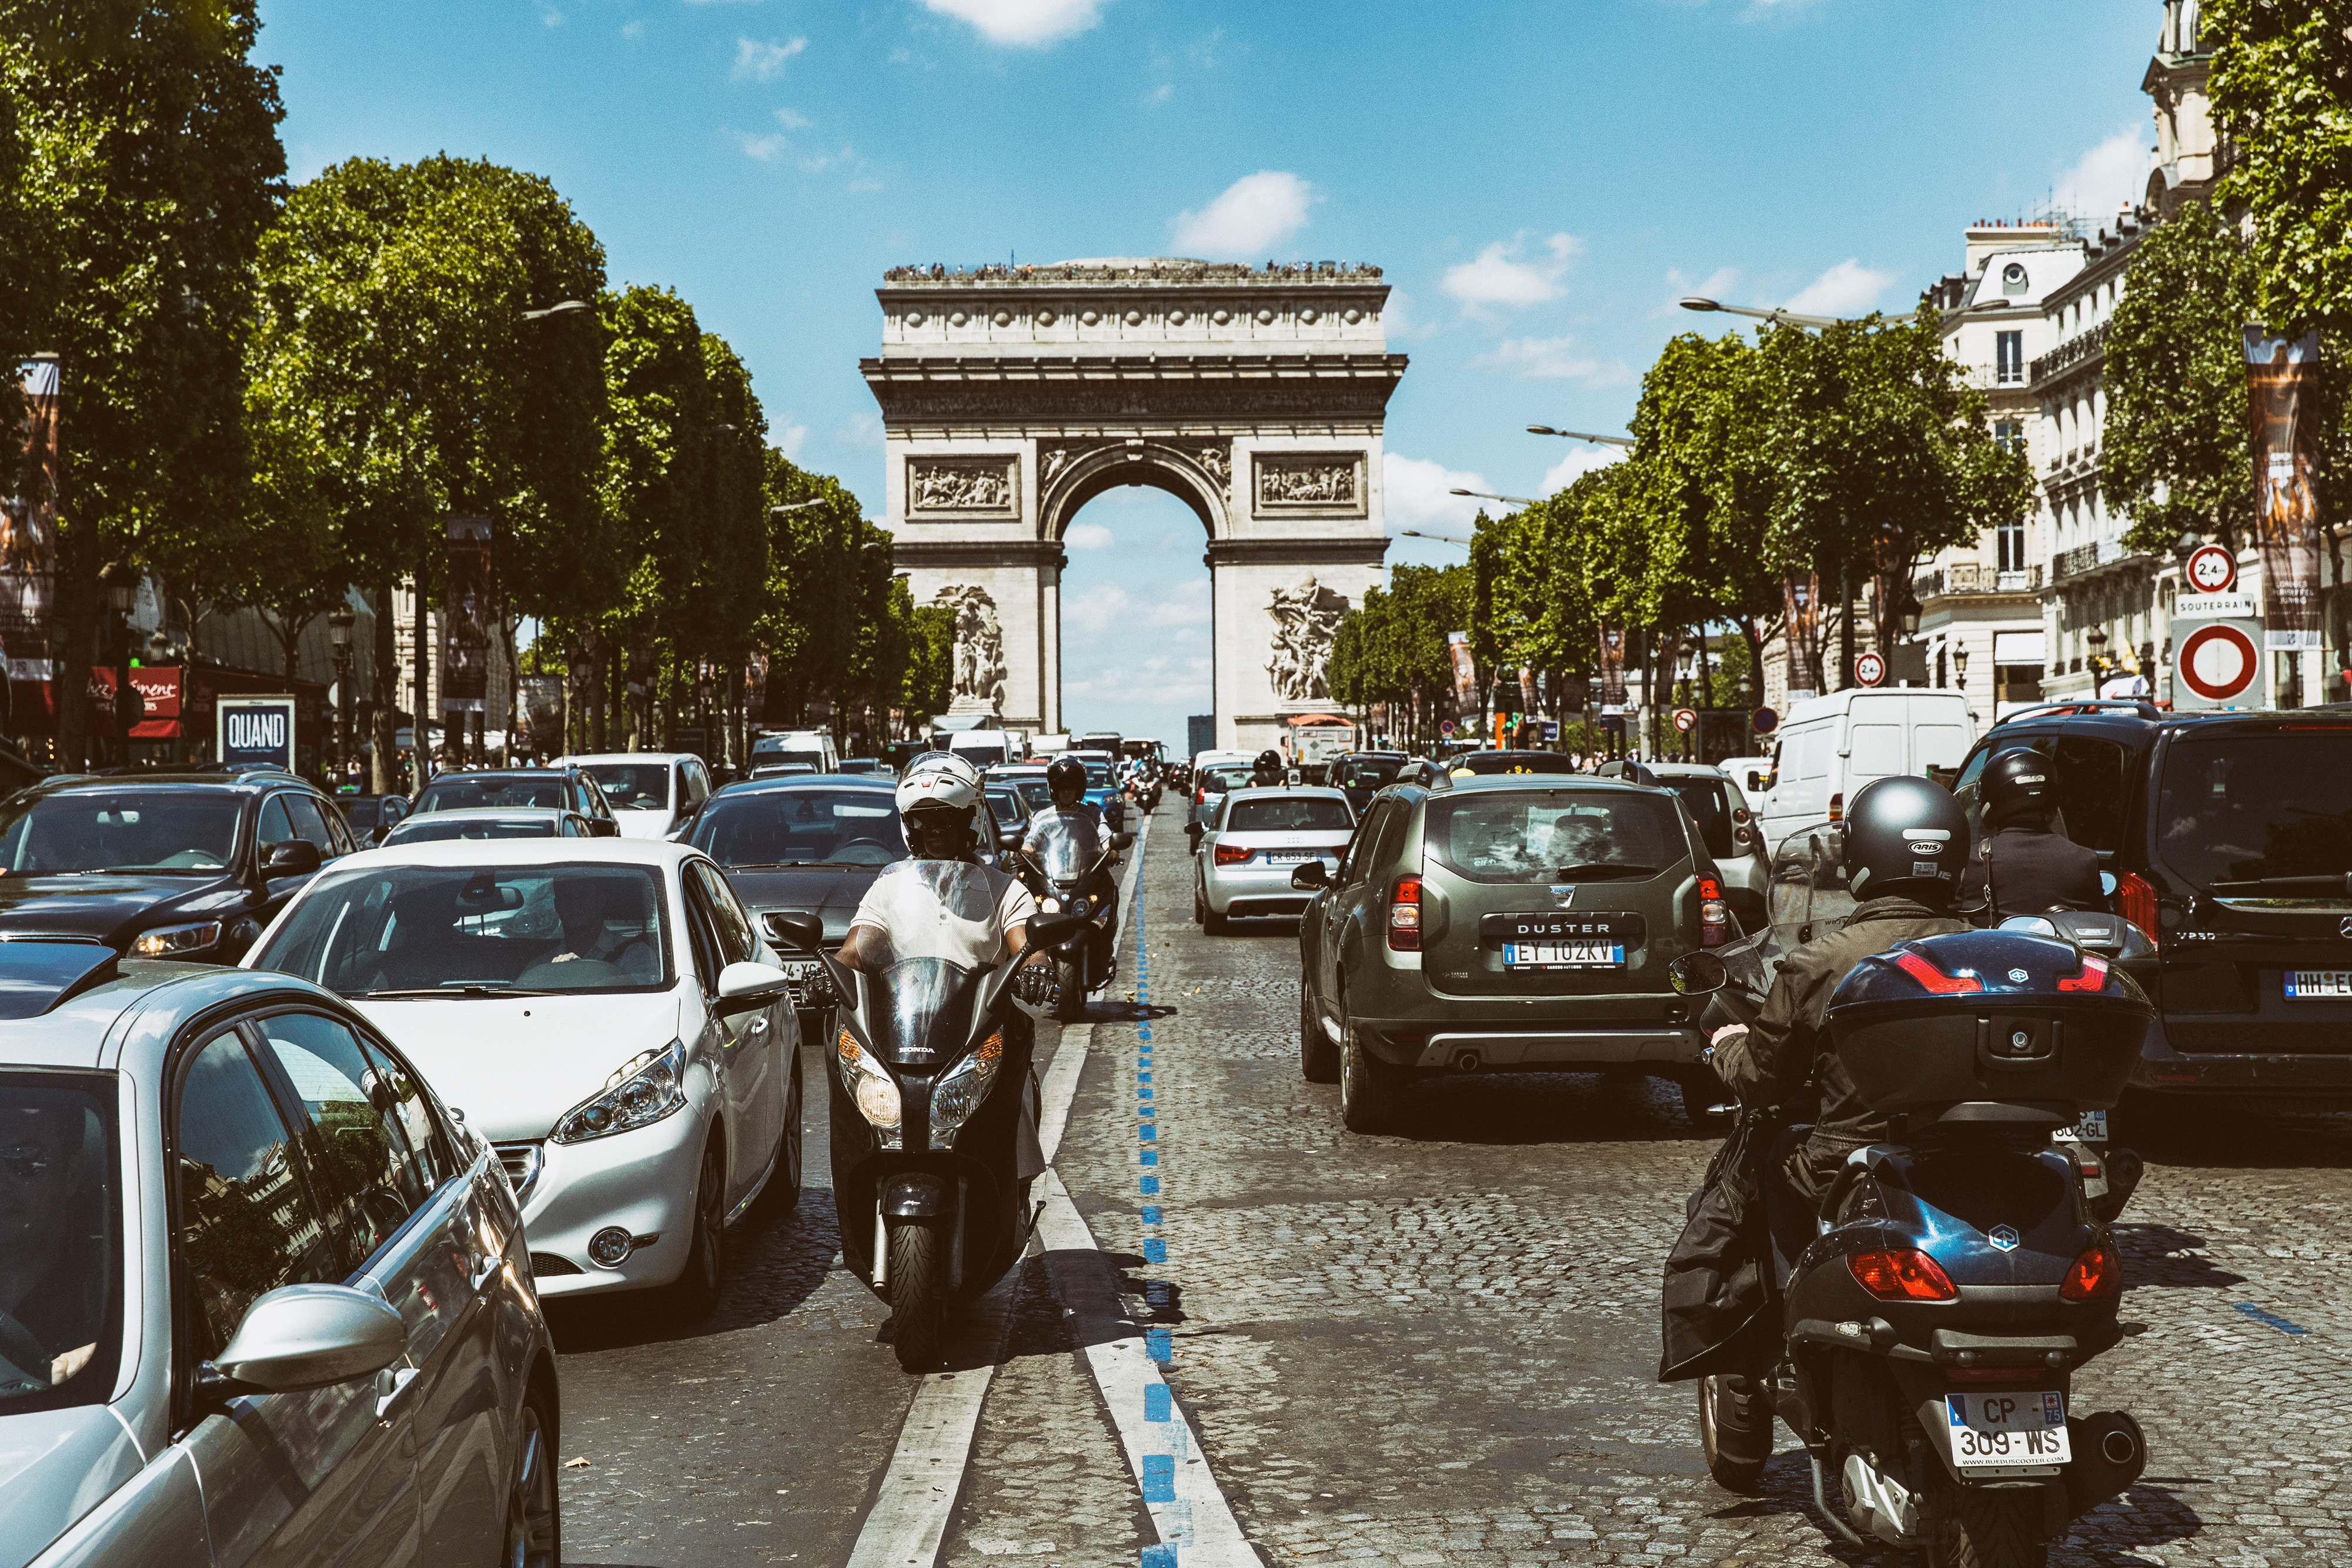
motor vehicle, traffic, vehicle, architecture, transport, mode of transport, town, street, arch, car, urban area, tree, road, thoroughfare, city, building, parking, traffic congestion, vacation, triumphal arch, tourism, asphalt